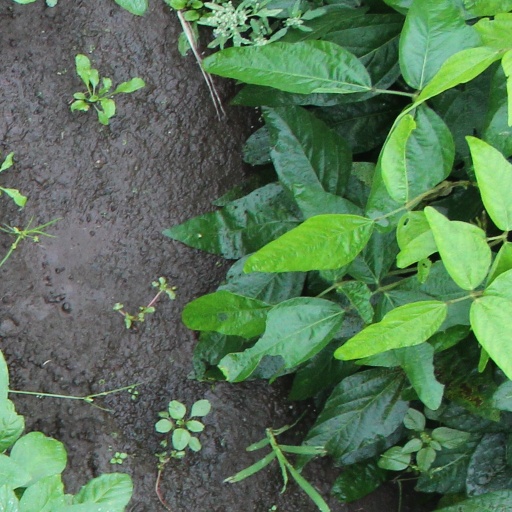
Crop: soybean